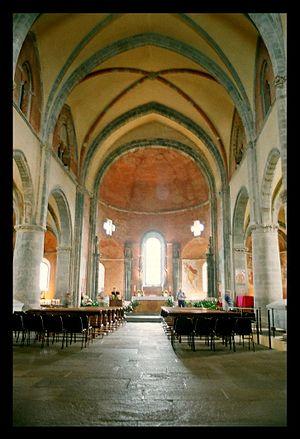
Le Piémont est une région du nord-ouest de l'Italie. Le Piémont tire son nom de sa situation géographique, au pied des Alpes. Traversé par le Pô, son chef-lieu est Turin. Le Piémont est limitrophe des régions italiennes de la Vallée d'Aoste, de Lombardie, de Ligurie et d’Émilie-Romagne, des cantons suisses du Valais et du Tessin et des régions françaises d'Auvergne-Rhône-Alpes et de Provence-Alpes-Côte d'Azur.